2015 Irwin Tools Night Race

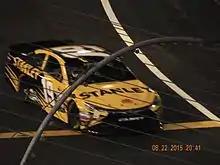
Carl Edwards made an unscheduled stop from the lead on lap 352 for a flat tire.

The race restarted on lap 258. Kyle Busch drove outside teammate Edwards to retake the lead on lap 282. Unfortunately, he was unable to build a gap as he was caught in heavy lap traffic. Carl reeled in Kyle to drive by him and take the lead on lap 304. He pulled to a one-second lead over Joey Logano. As is normal for Bristol, the lapped traffic slowed him down enough to allow Logano to reel in Edwards. David Ragan made contact with Kurt Busch and sent him into the turn 1 wall. Kyle Busch was running third when he made an unscheduled stop on lap 344. Logano ducked underneath Edwards and used the lapped car of Dale Earnhardt Jr. as a pick to take the lead on lap 347. The lapped traffic allowed Carl to return the favor and retake the lead on lap 352. He cut down a tire, hit pit road from the lead and handed it back to Joey Logano. The fifth caution of the race flew on lap 359 for a single-car wreck on the front stretch. Exiting turn 4, Kyle Larson cut down his right-front tire and slammed the wall hard in turn 4. Kevin Harvick was tagged for speeding on pit road and restarted the race from the rear of the field.